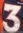
Number: 3